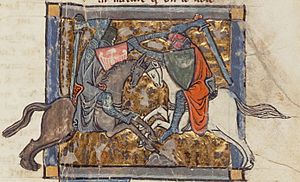
Gawan
Ywain kæmper med Gawain.
Gawan var en ridder af det runde bord ved kong Arthurs hof. Han var søn af kong Lot af Orknøerne og nevø af kong Arthur.